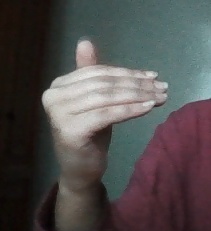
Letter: khaa